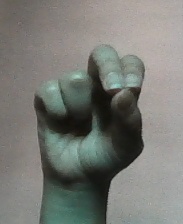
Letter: gaaf